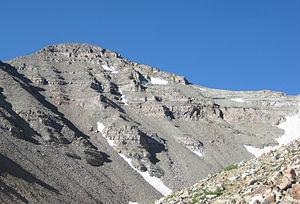
Le pic Castle, en anglais Castle Peak, est un sommet montagneux américain à la frontière du comté de Gunnison et du comté de Pitkin, au Colorado. Il culmine à 4 346 mètres d'altitude dans les monts Elk. Il est protégé au sein de la forêt nationale de Gunnison, de la forêt nationale de White River et de la Maroon Bells-Snowmass Wilderness.